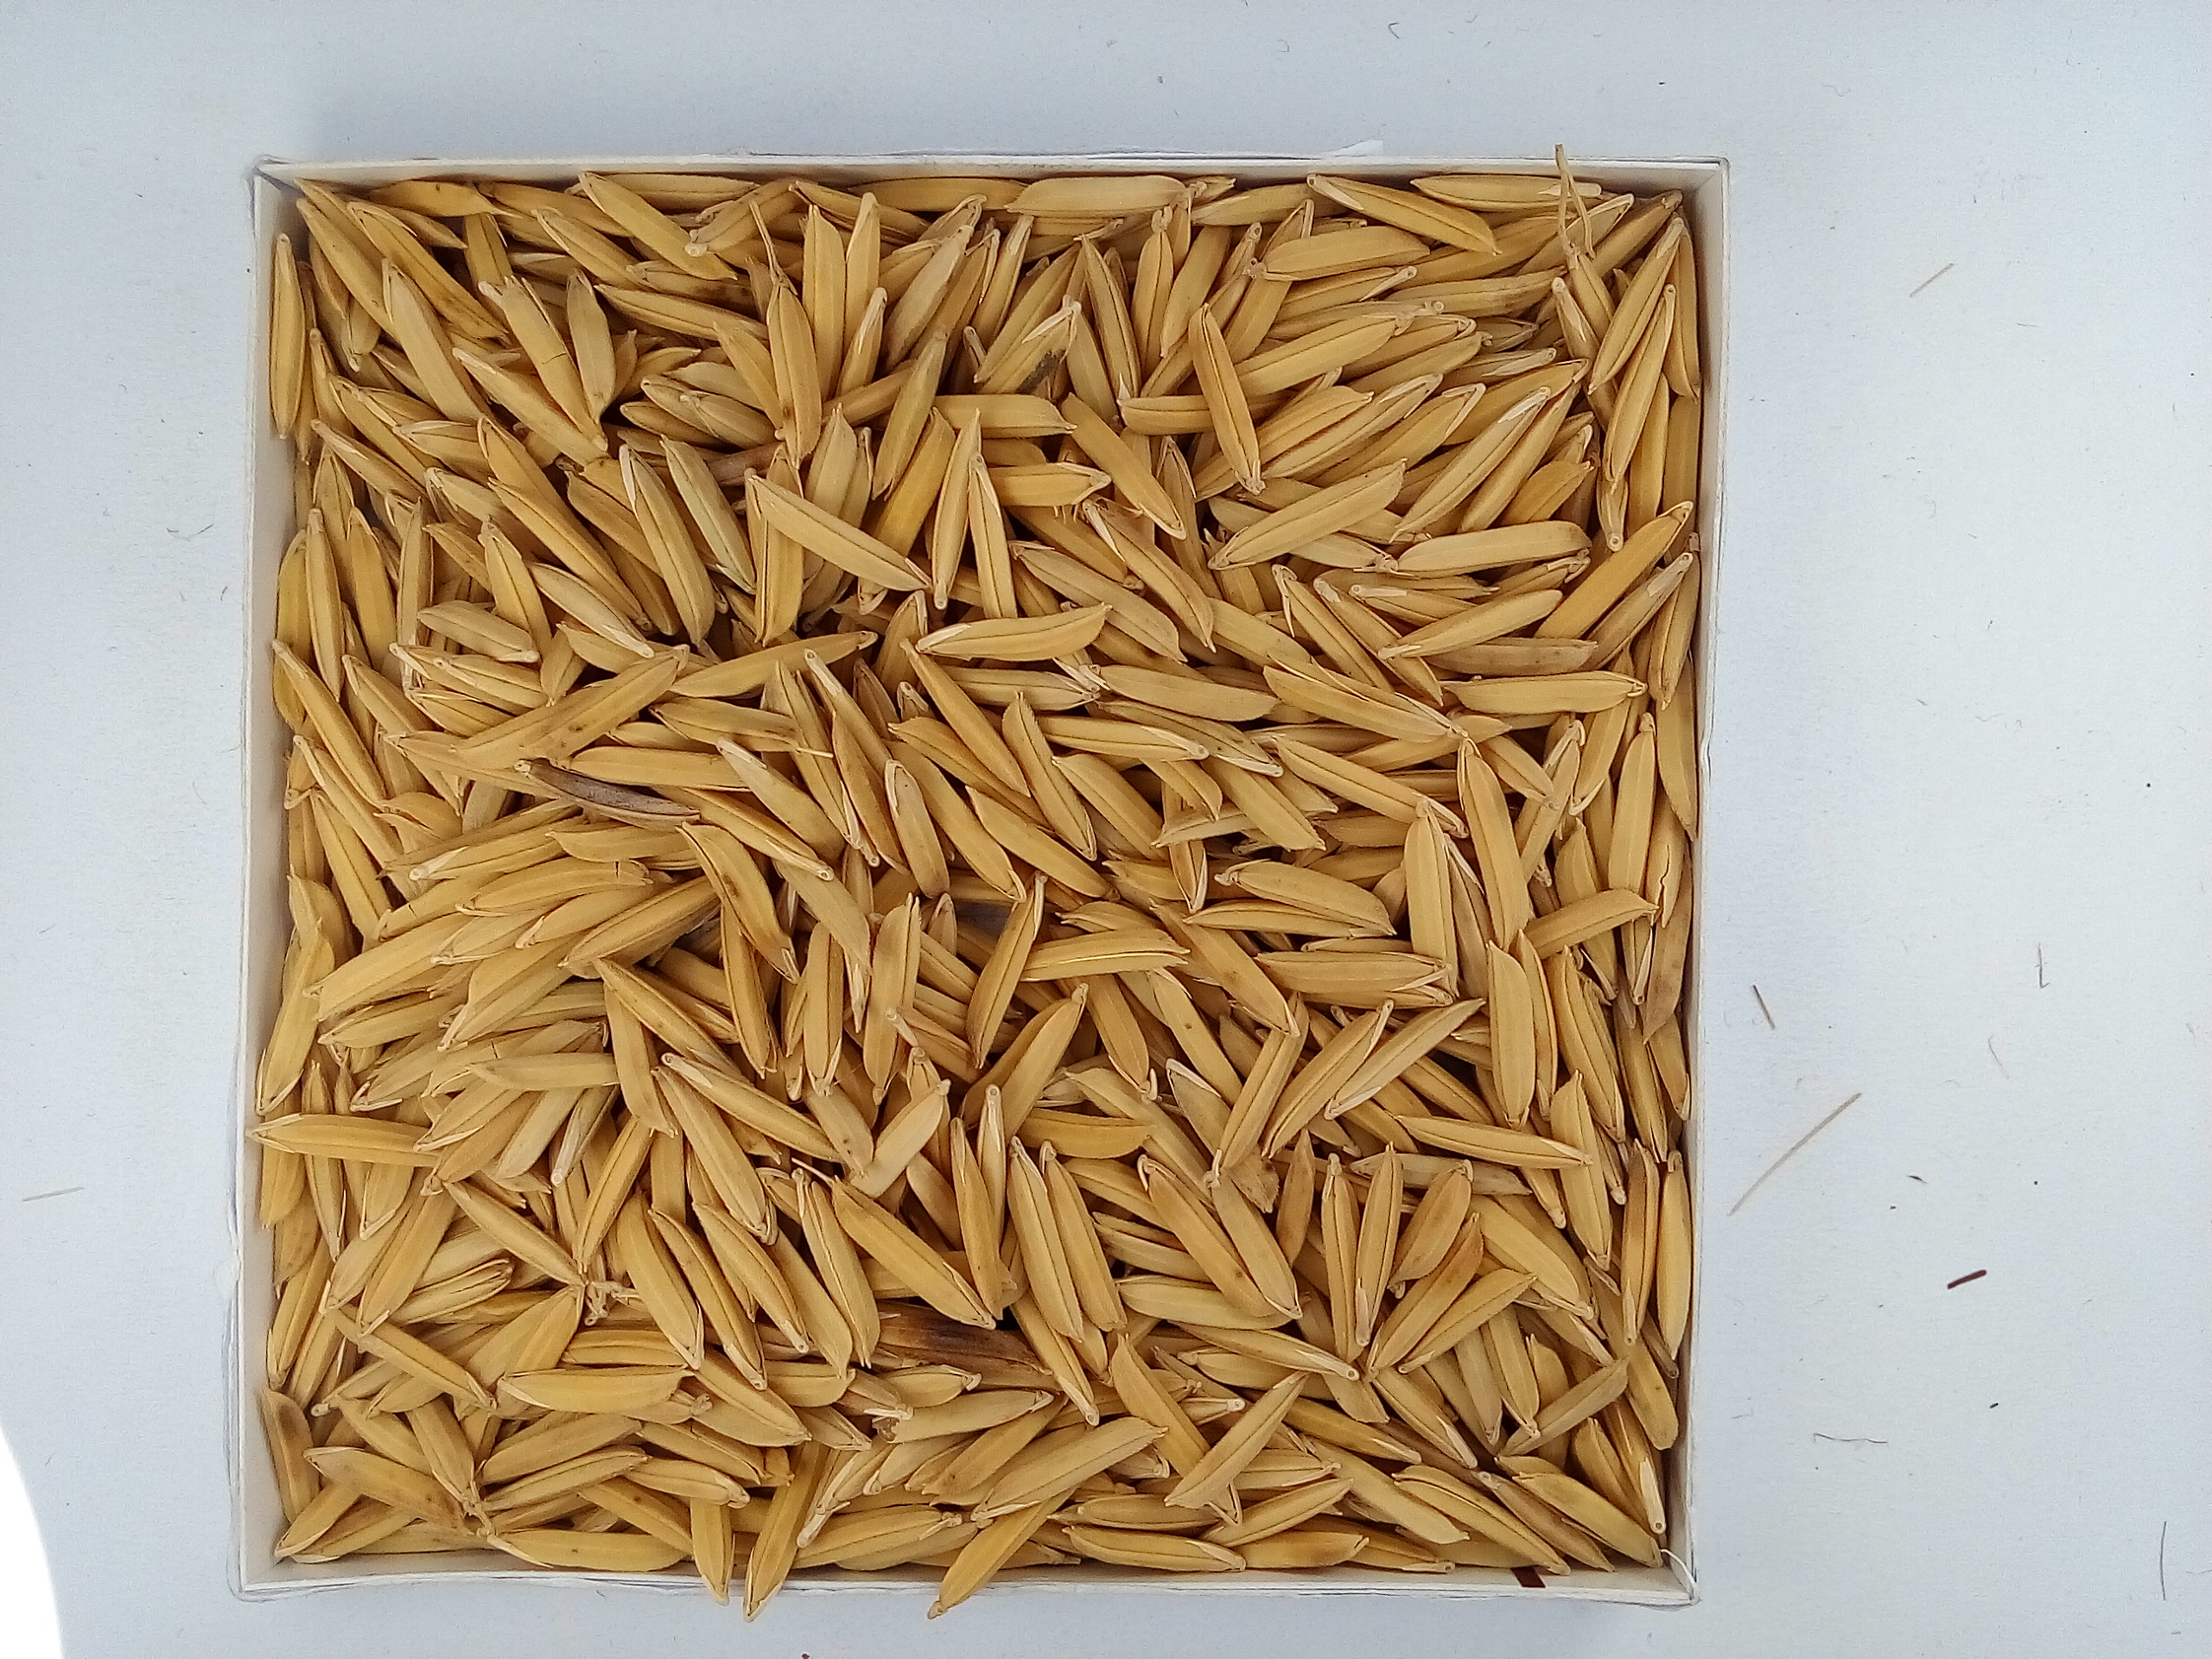
Rice seed variety: Unknown